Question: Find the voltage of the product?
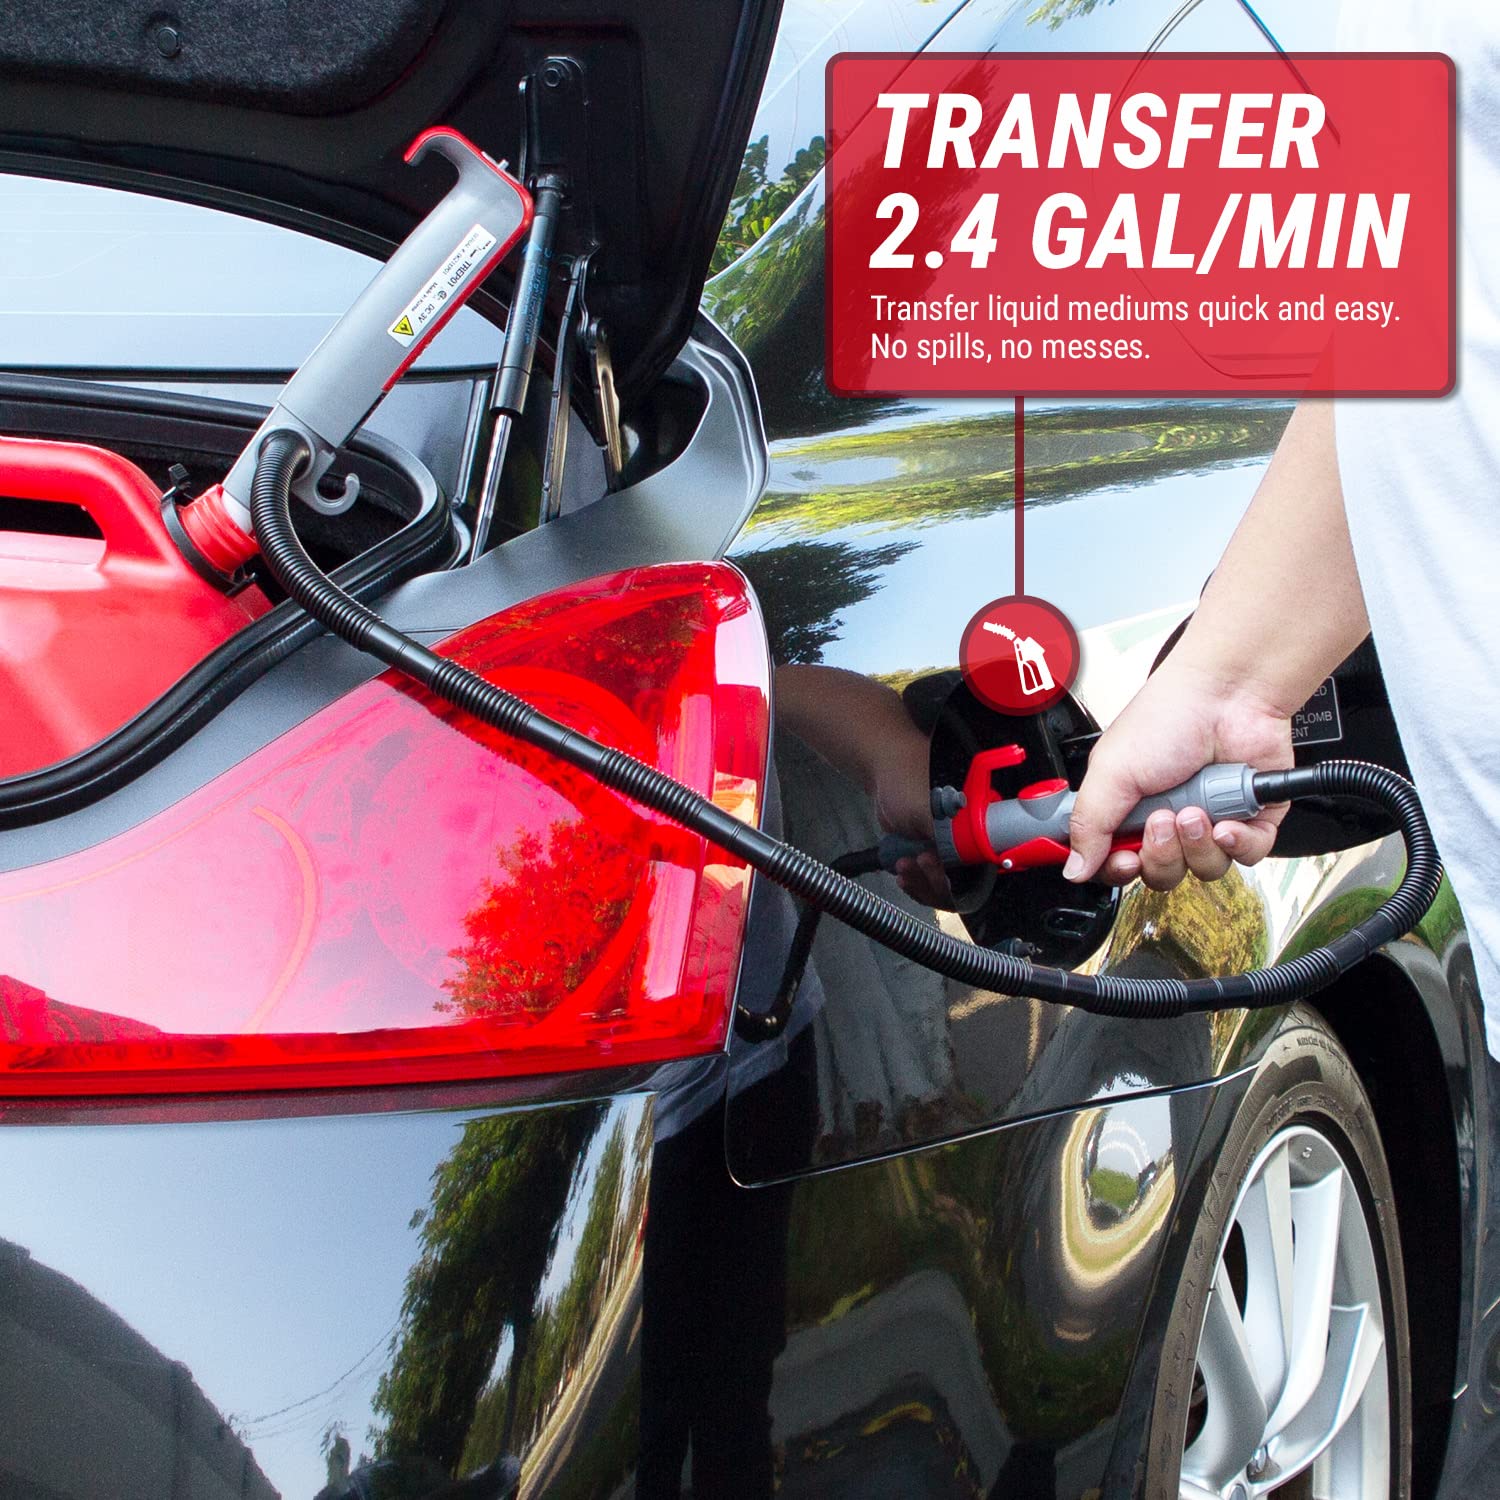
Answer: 3.0 volt